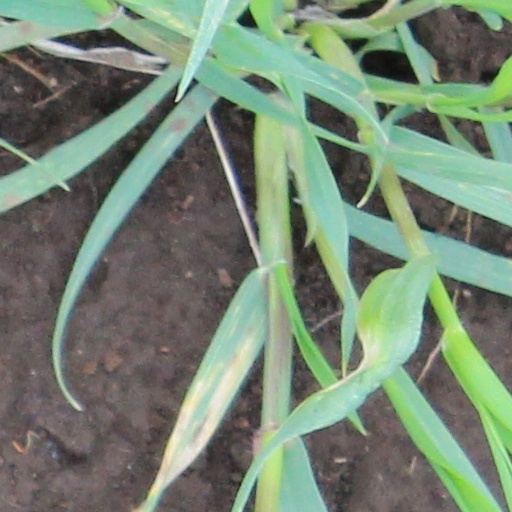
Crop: wheat